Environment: real
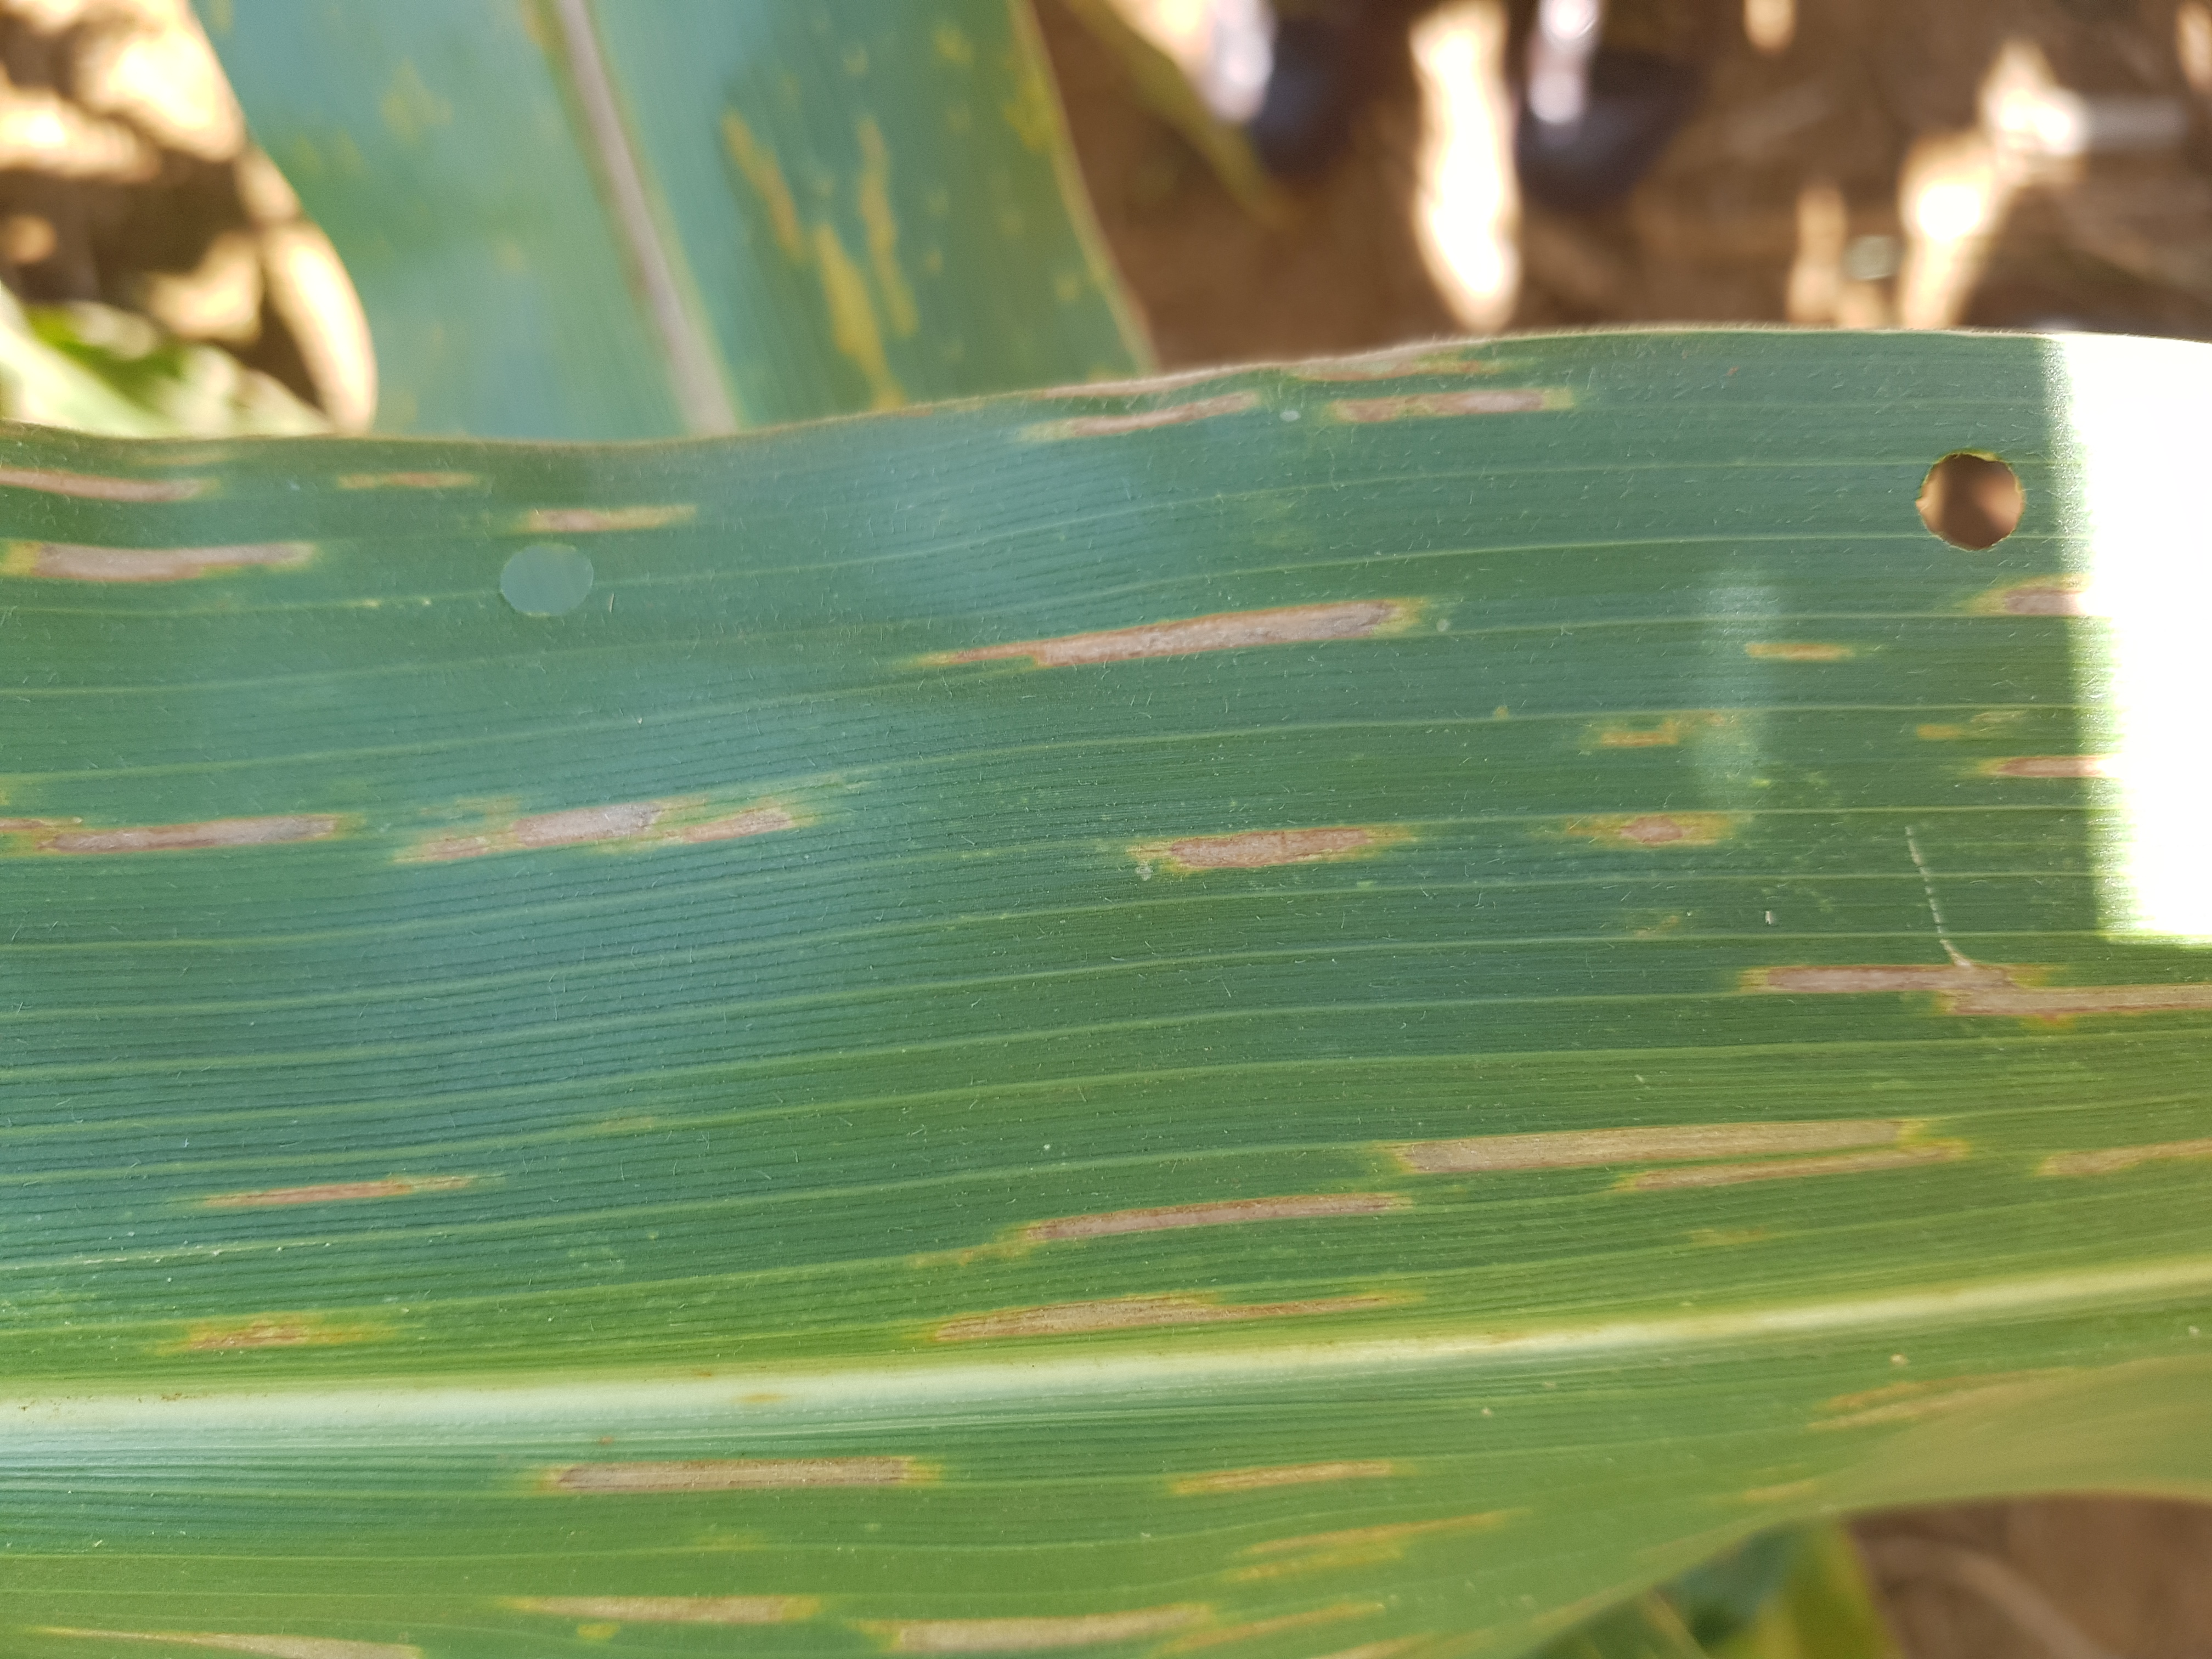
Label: gray_leaf_spot